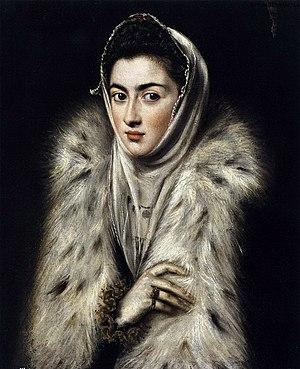
Jorge Manuel Theotocopoli, ou Theotocópuli, ou Theotocopoulos, est un peintre, sculpteur et architecture espagnol, fils naturel du peintre hispano-grec Dominiko Theotocopoulos et de Jerónima de las Cuevas.